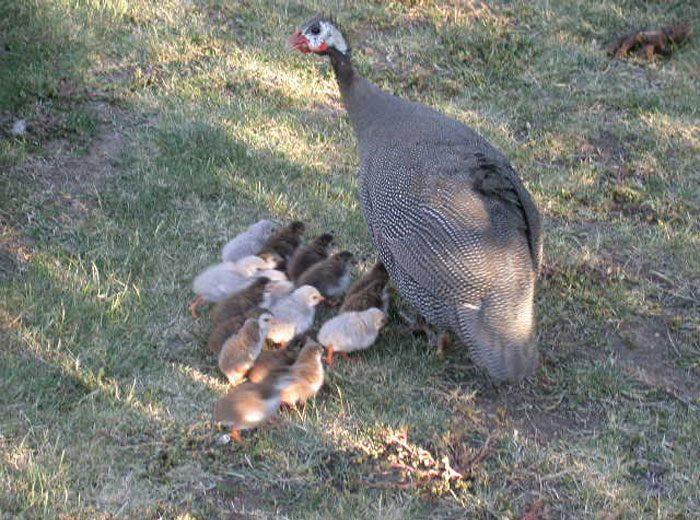
Kanga anatembea kwa utulivu akiwa na vifaranga vyake vidogo, wote wakitafuta chakula ardhini. mazingira ni salama na yana nyasi fupi wakifugwa kwaajili ya nyama na mayai katika mazingira mengi ya kufugia.